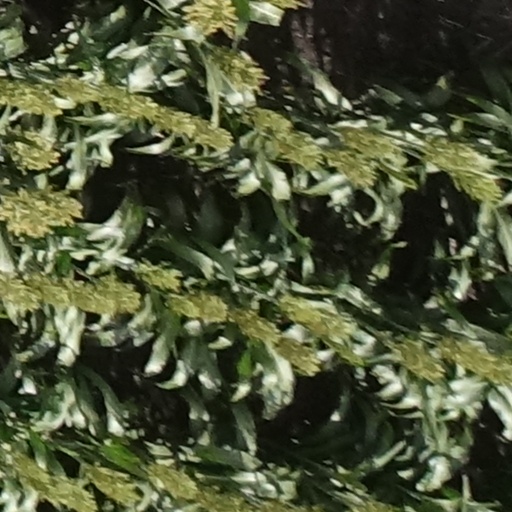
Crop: sorghum